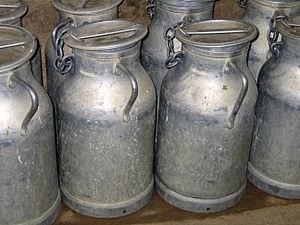
Bidons à lait des années 1960-1970 d'une contenance de 20 litres dans une ferme bourguignonne
Surgères est une commune du Sud-Ouest de la France, située dans le département de la Charente-Maritime, en région Nouvelle-Aquitaine. Ses habitants sont appelés les Surgériens.
Un bidon est un récipient avec fermeture étudié pour le transport et le stockage de liquides. Il peut être réutilisable ou jetable.